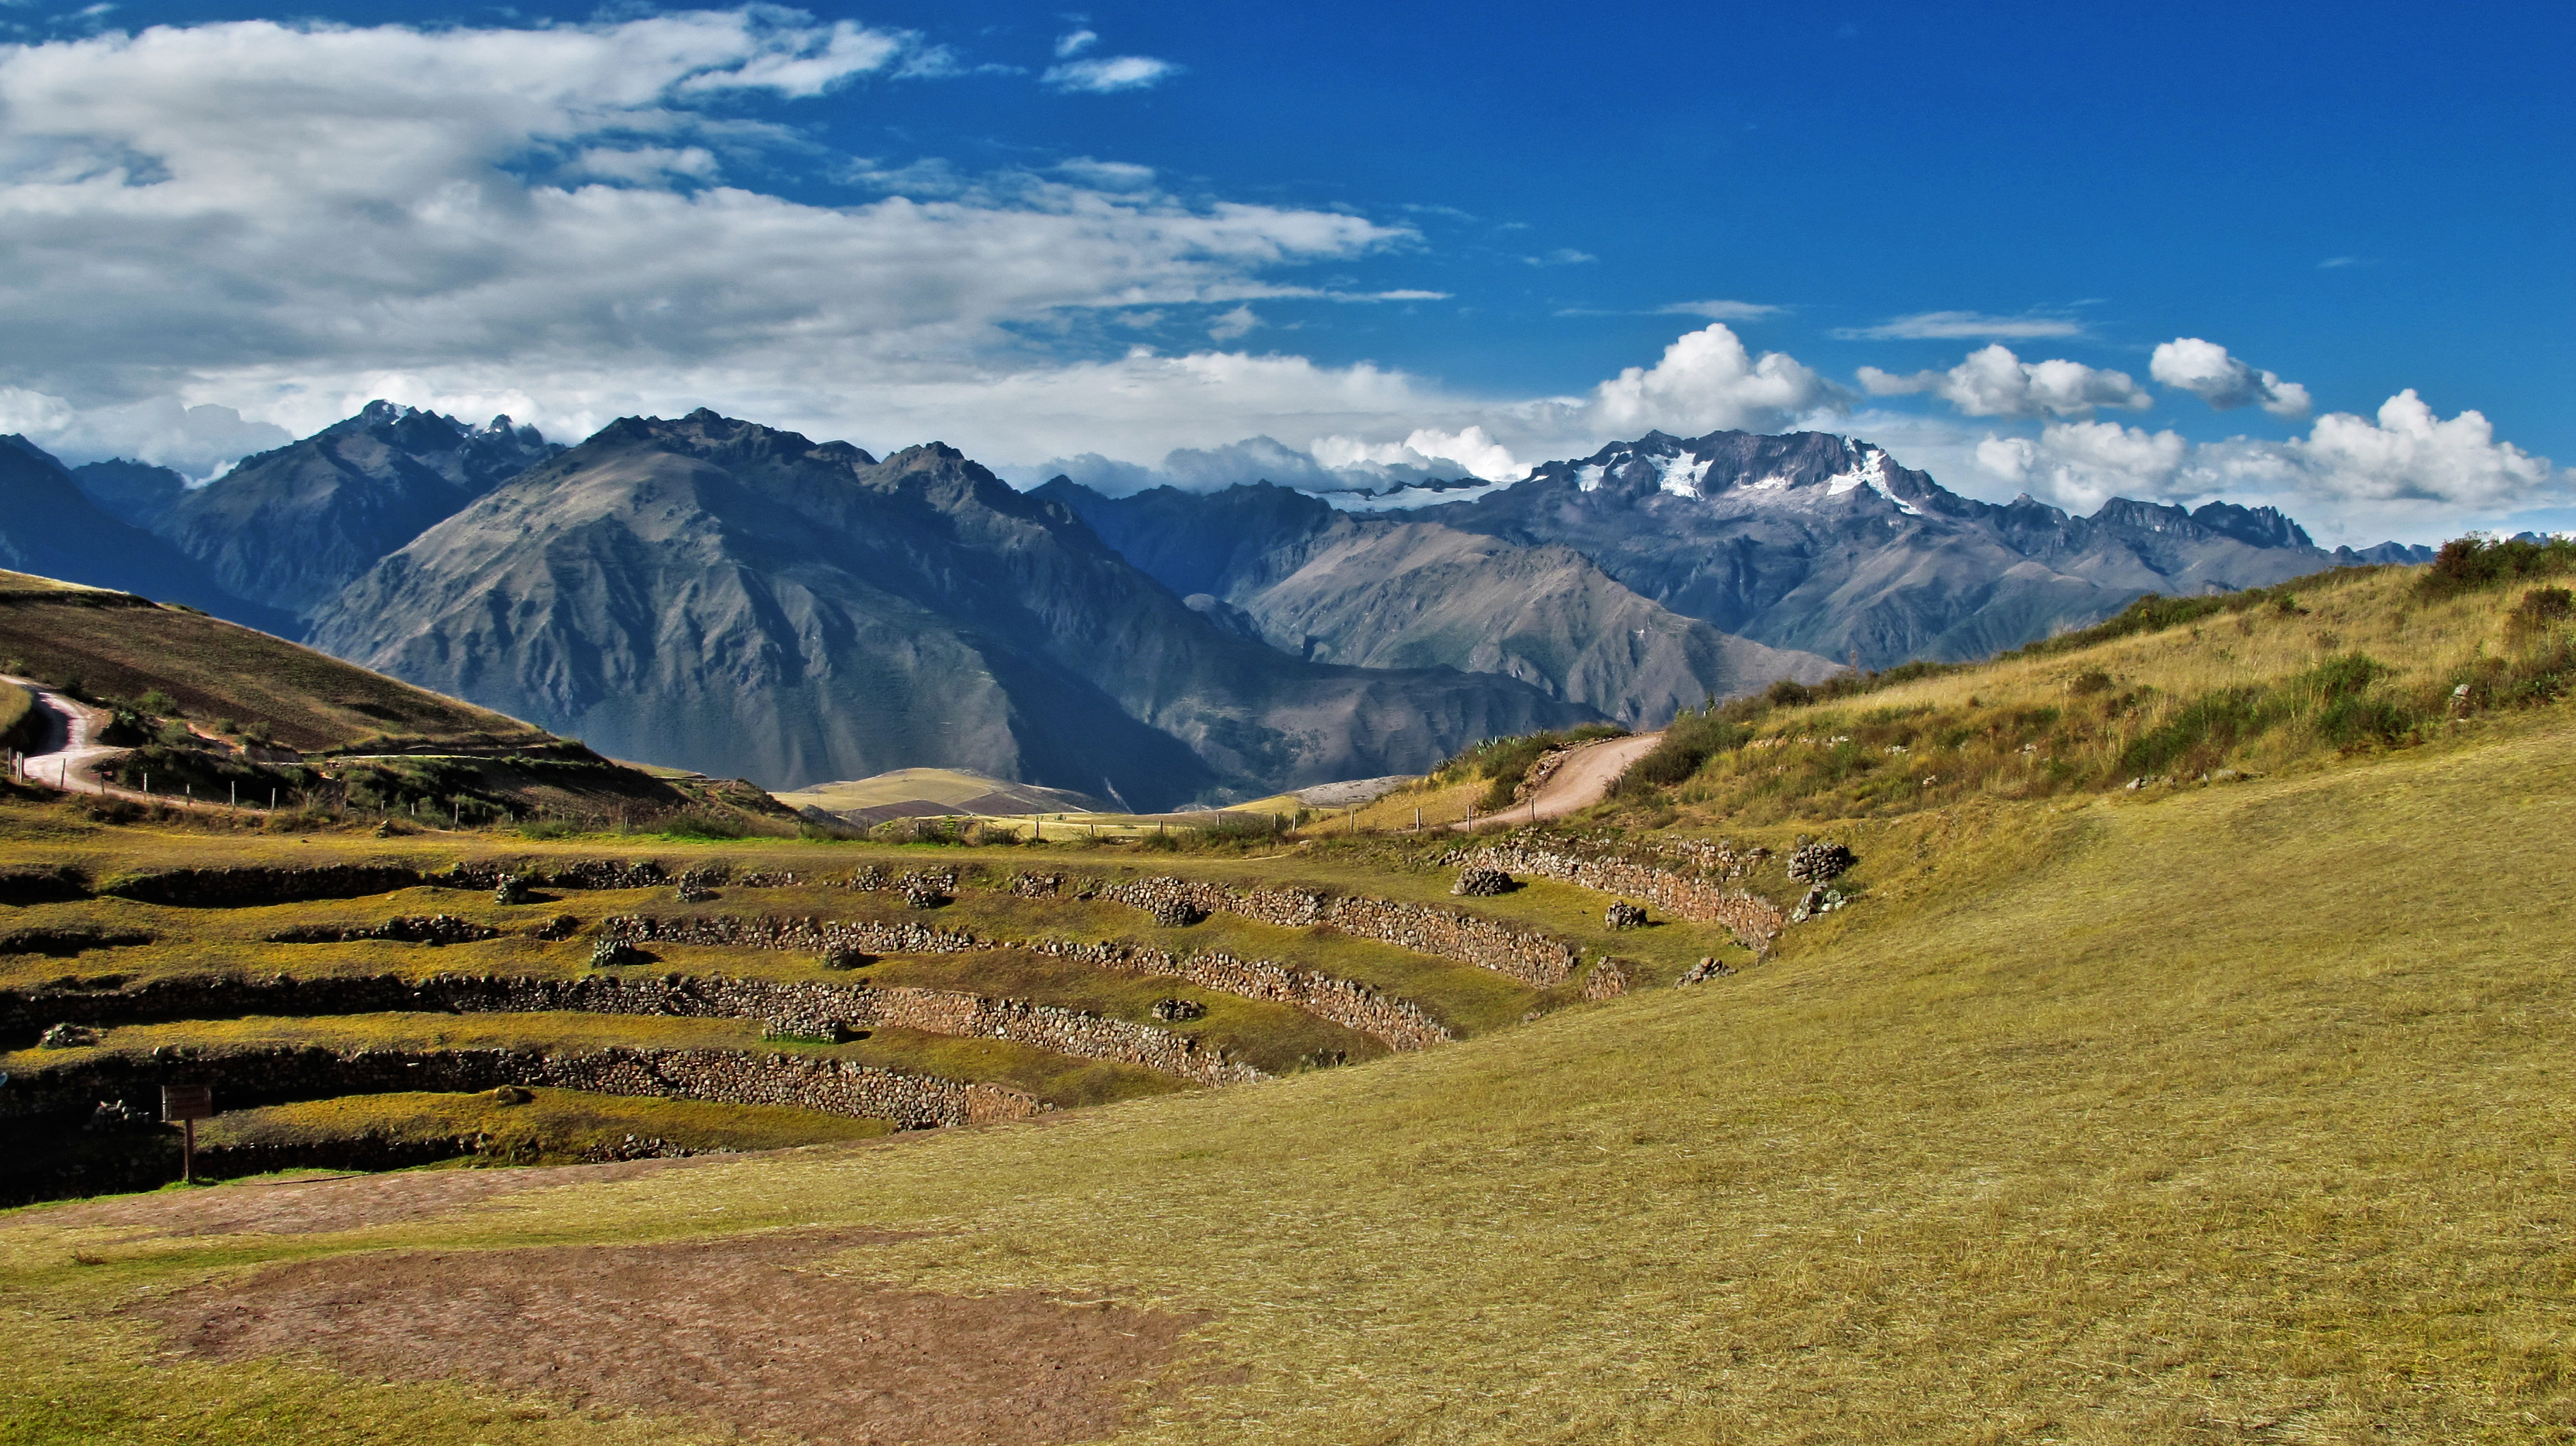
landscape, nature, wilderness, walking, mountain, cloud, sky, meadow, prairie, hill, adventure, valley, mountain range, pasture, highland, ridge, plain, hills, clouds, mountains, alps, grassland, plateau, fell, loch, ecosystem, rural area, landform, mountain pass, geographical feature, mountainous landforms